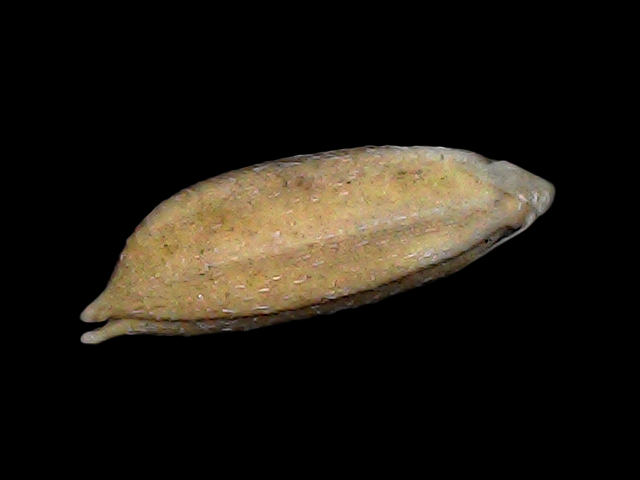
Rice variety: Bd34